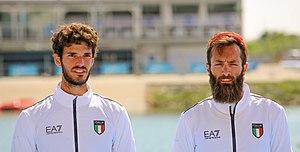
Pietro Willy Ruta est un rameur italien.